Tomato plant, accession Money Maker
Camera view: vertical (180 deg); turntable rotation: 240 degrees
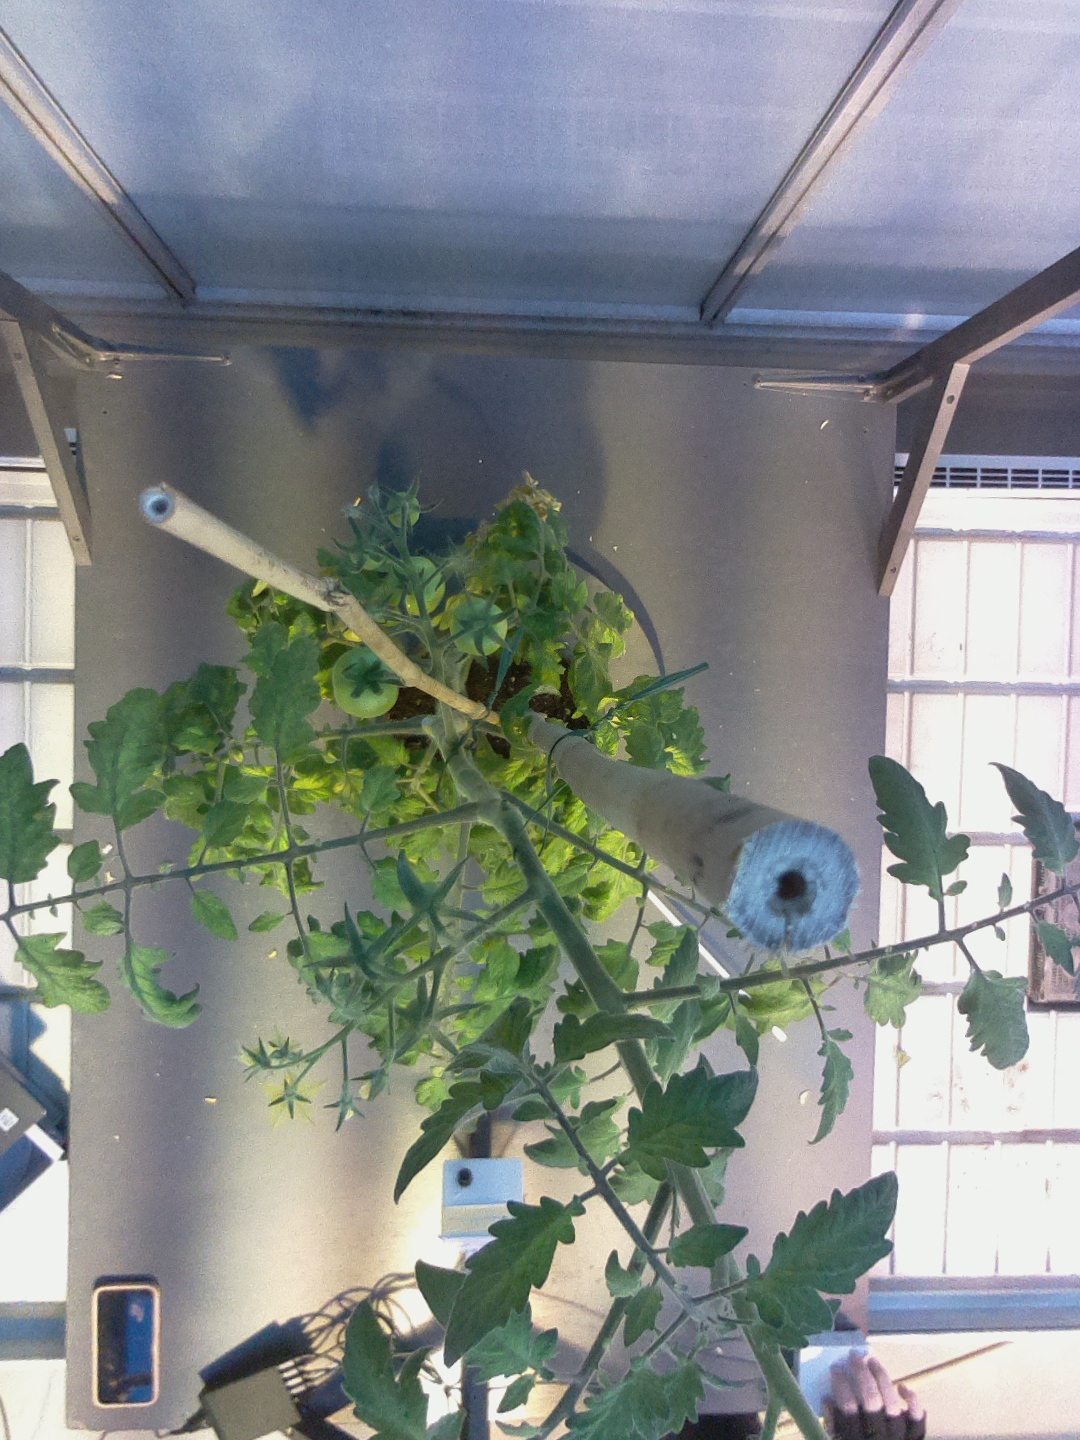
BBCH growth stage 75: 50%-60% of final fruit size